Canada–Spain relations

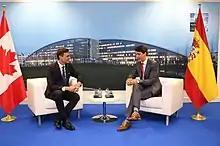
Canadian Prime Minister Justin Trudeau and Spanish Prime Minister Pedro Sánchez meeting during the 2018 Brussels summit.

In 2018, trade between Canada and Spain totaled €3.4 billion Euros. Canada's exports to Spain include: aircraft and parts, ores and ash, cereals, machinery equipment and energy related products. Spain's exports to Canada include: pharmaceutical products, combustibles, oil and minerals, beverages and electronic equipment. Canadian multinational companies such as Bombardier Inc., BlackBerry and Thomson Reuters operate in Spain, whereas Spanish multinational company Zara operates in Canada. In 2014, Canada and the European Union (which includes Spain) concluded an agreement on a free trade agreement known as the "Comprehensive Economic and Trade Agreement (CETA)".